Tuska Open Air Metal Festival

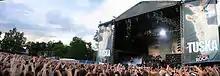
Slayer playing as the main act in 2008.

All That Remains, Amoral, Amorphis, The Black Dahlia Murder, Callisto, Dauntless, Deathchain, Eluveitie, Ensiferum, Evile, Firewind, Gama Bomb, Girugamesh, Gojira, Immortal, Jon Oliva's Pain, Legion of the Damned, Mucc, My Dying Bride, Neurosis, Parkway Drive, Pestilence, Profane Omen, Rotten Sound, Sabaton, Stam1na, Suicidal Tendencies, The Faceless, Volbeat and others